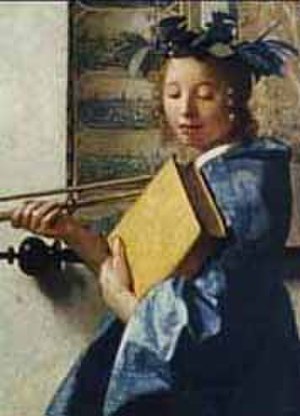
Kleio
Johannes Vermeer: Allegori over malerkunsten (1665/6). Udsnit af Kleio.
Kleio er en af de ni muser i græsk mytologi. Hun er muse for historieskrivning og heltedigtning. Som sine søstermuser er hun datter af Zeus og Mnemosyne. Hun havde en søn, Hyakinthos, som hun fik med kong Pierus af Pieria, men Apollon dræbte sønnen. Nogle skriver at hun også var mor til Hymenaios.